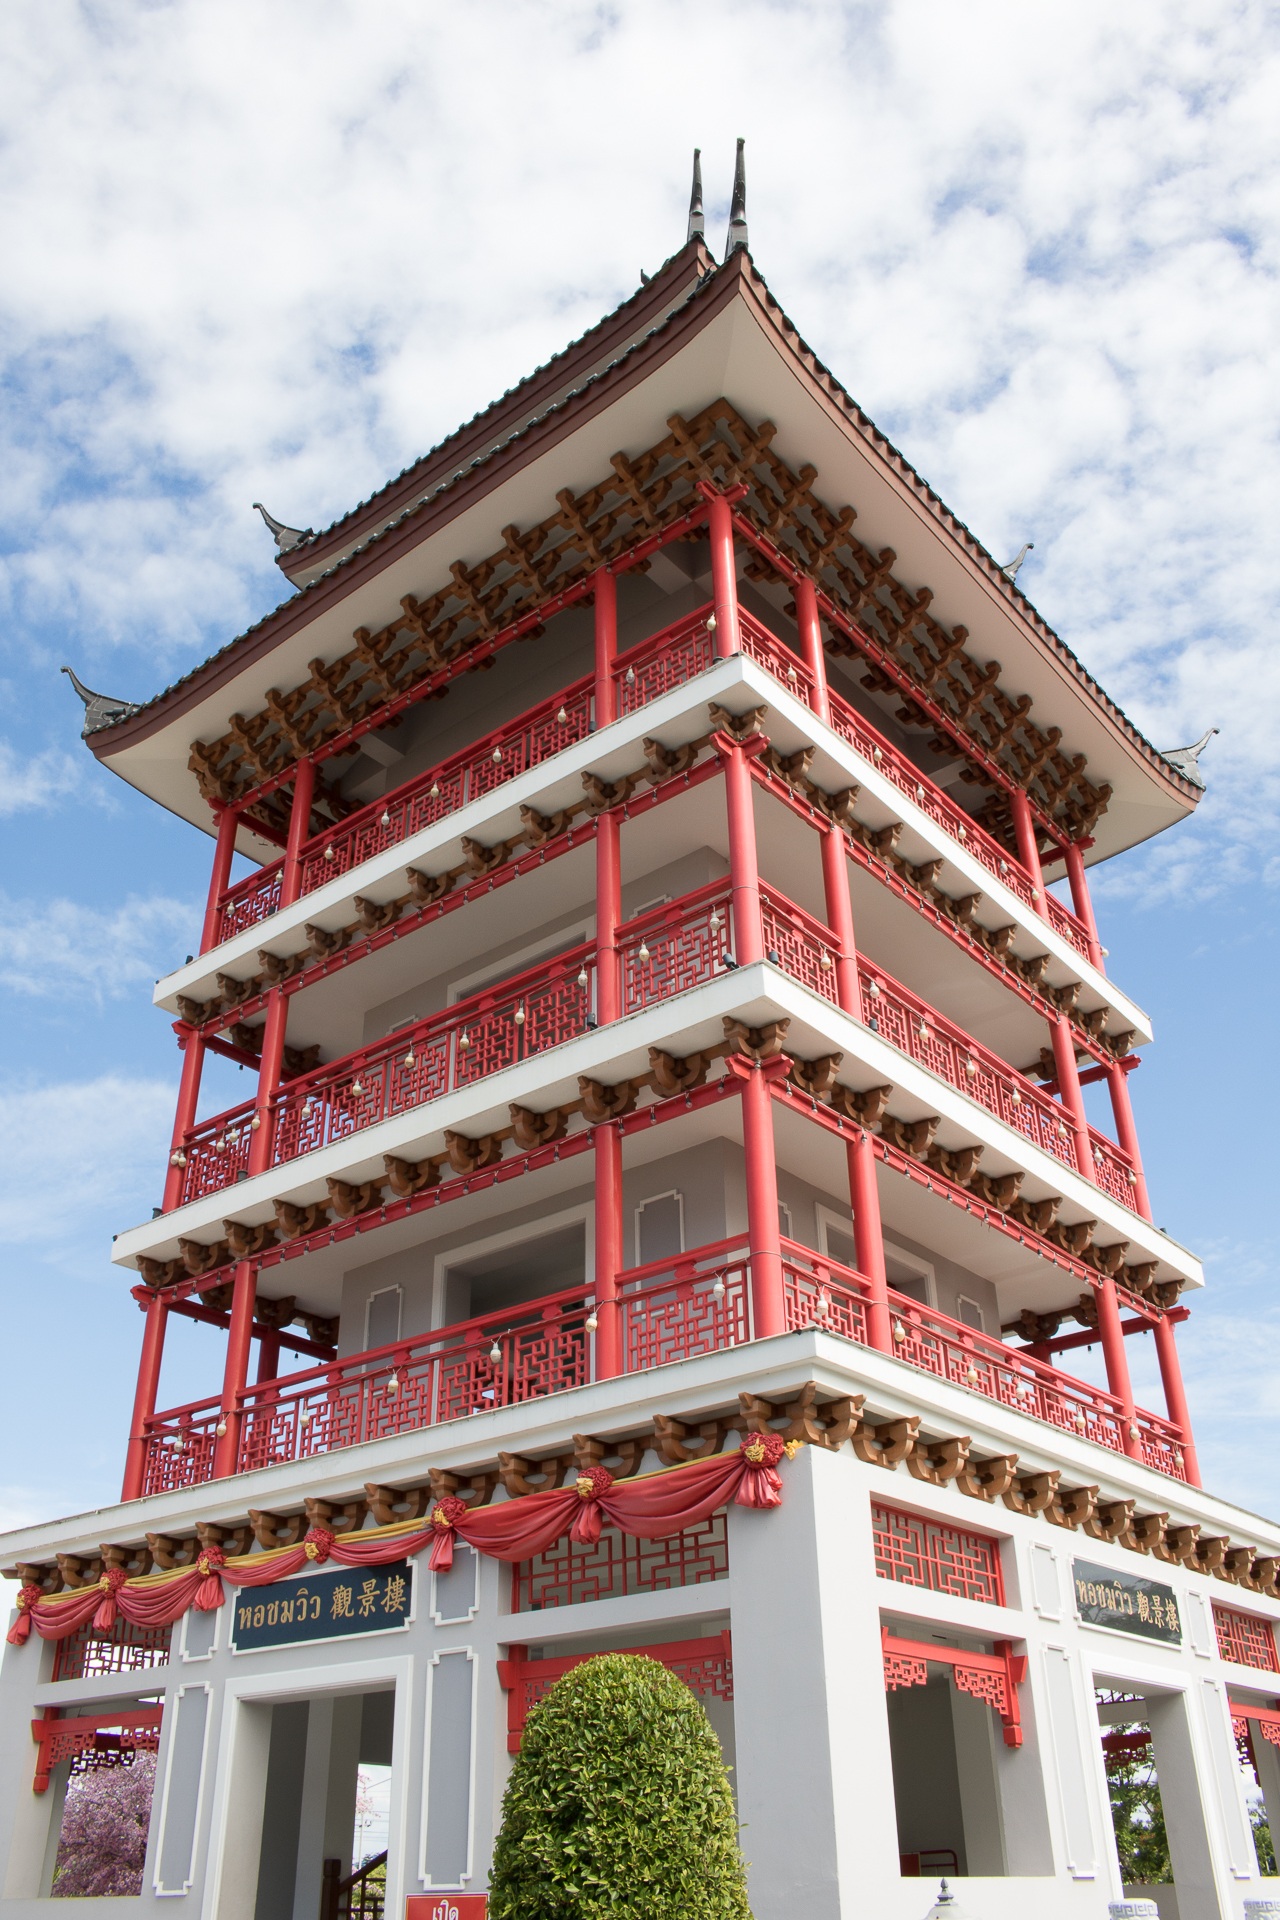
architecture, building, tower, landmark, facade, temple, chinese architecture, suphan buri, dragon's heaven village, the main shrine in the city my father